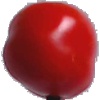
Label: Tomato 2